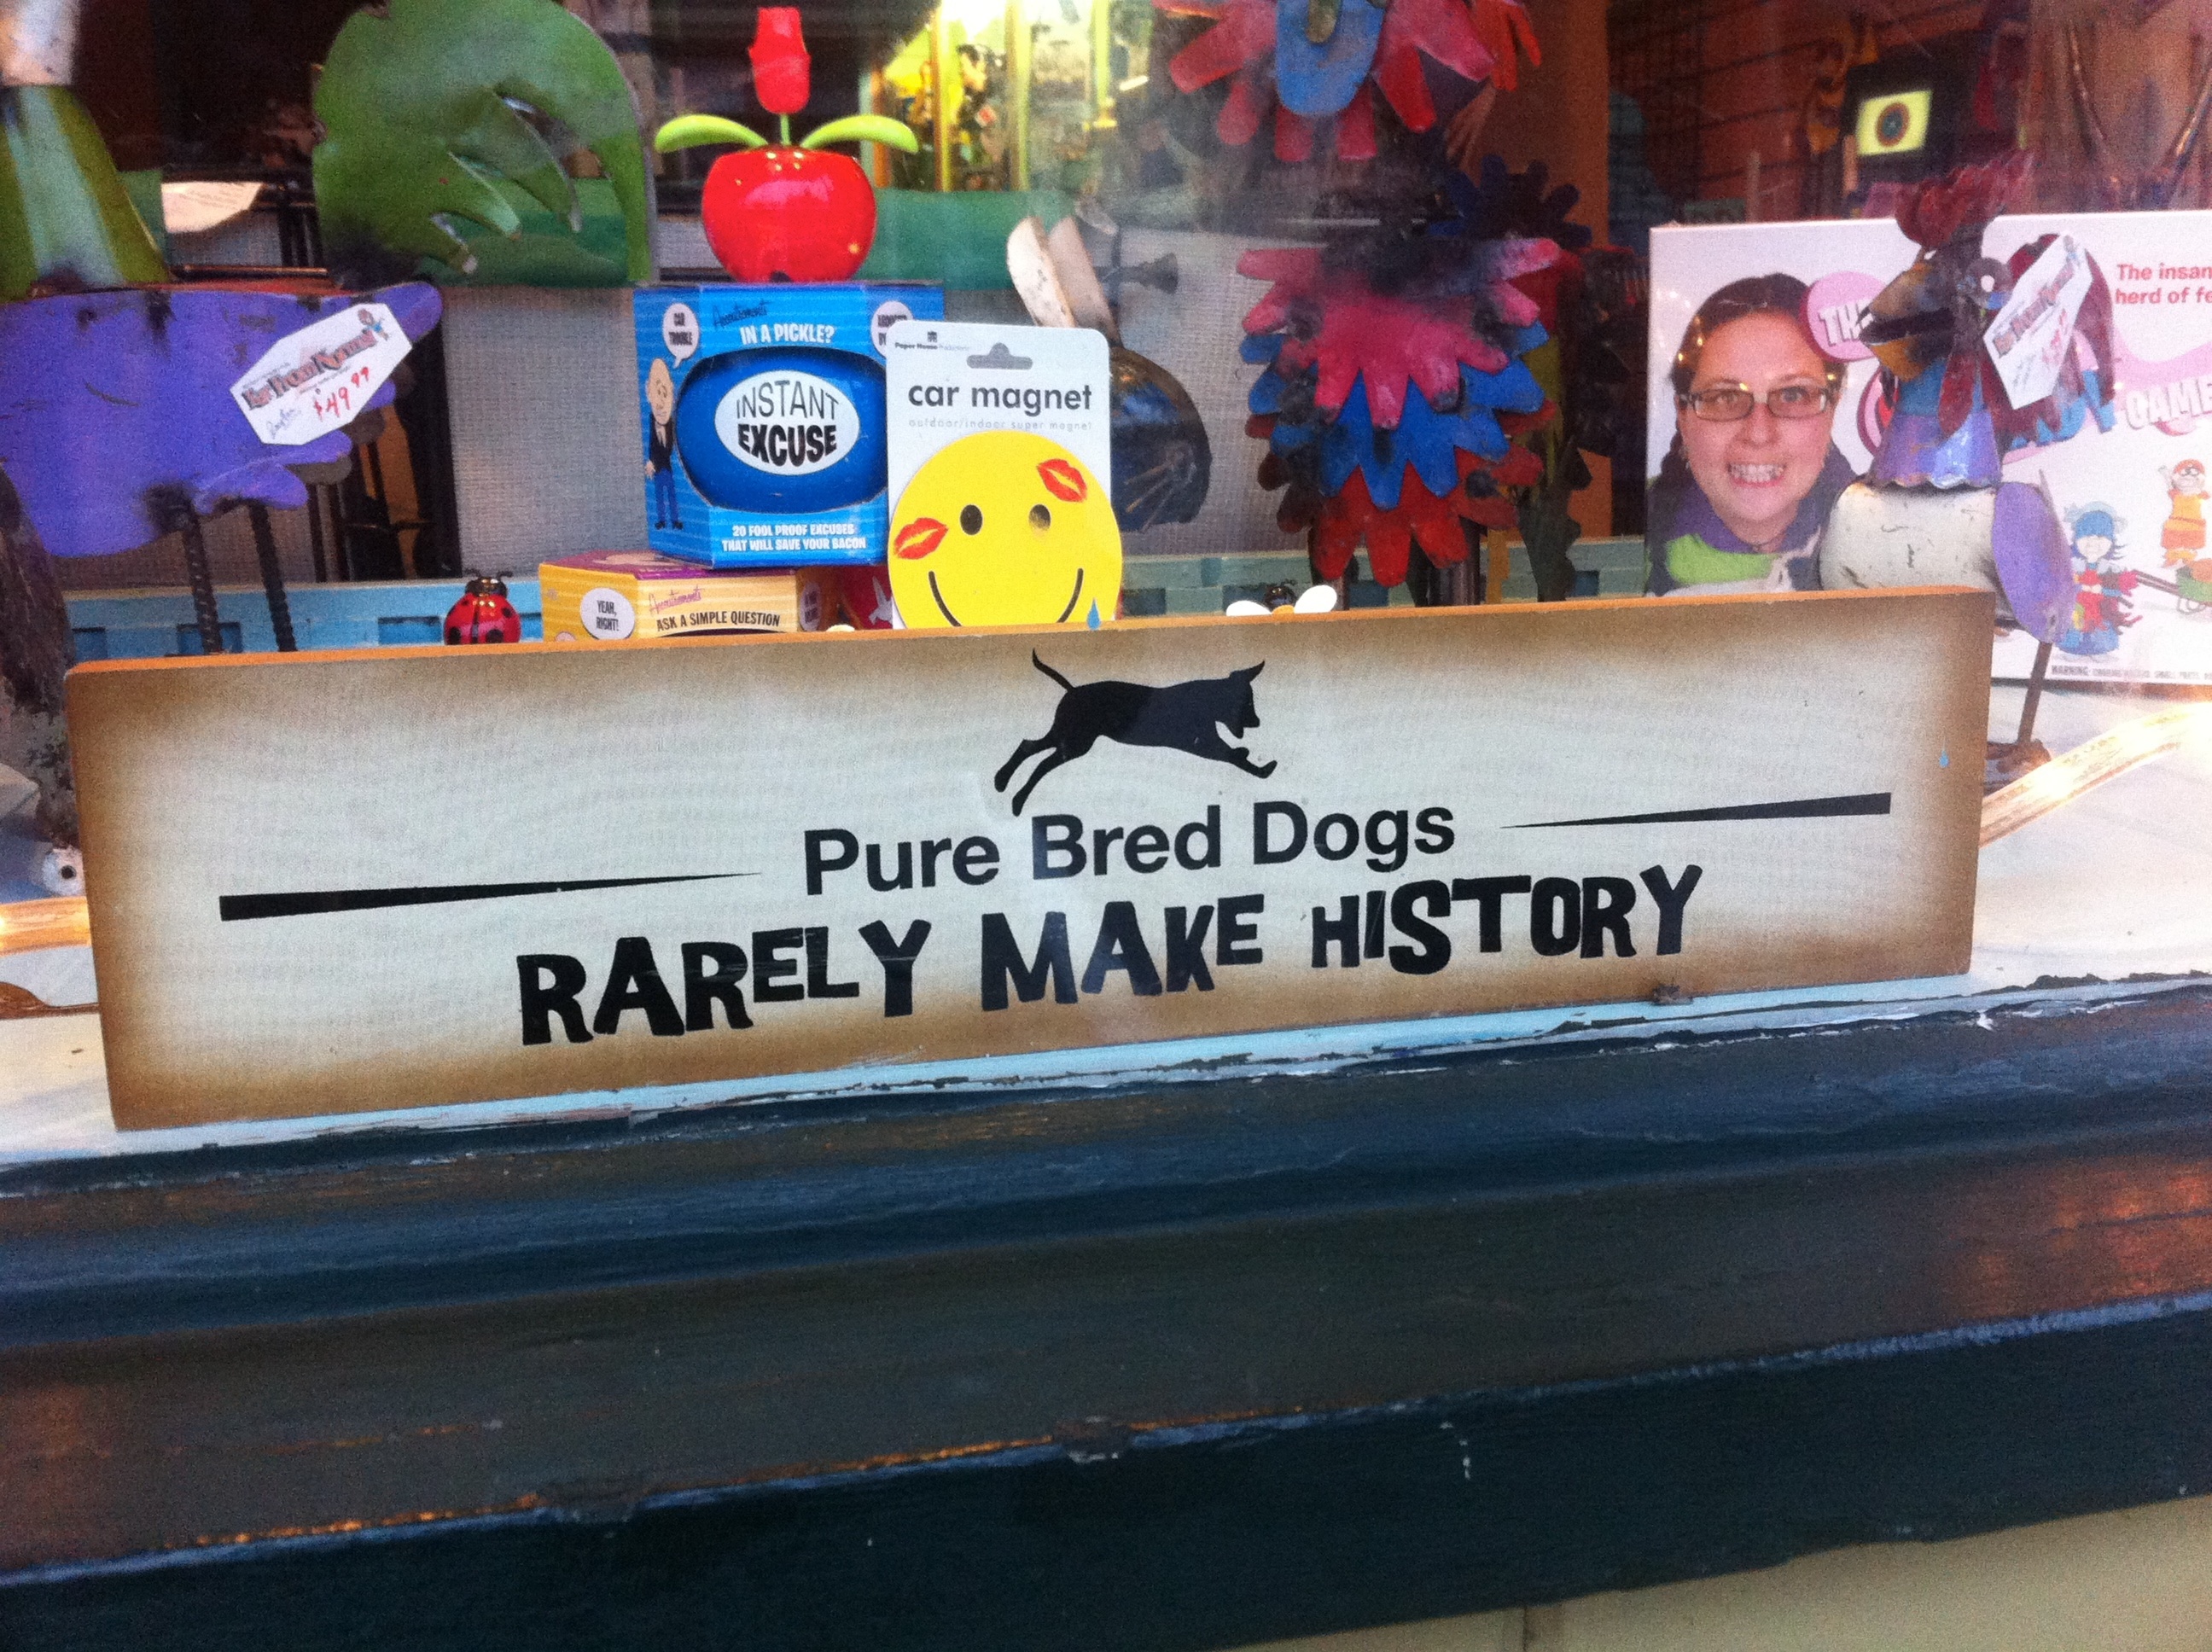
table, washington, dogsign, odyssey